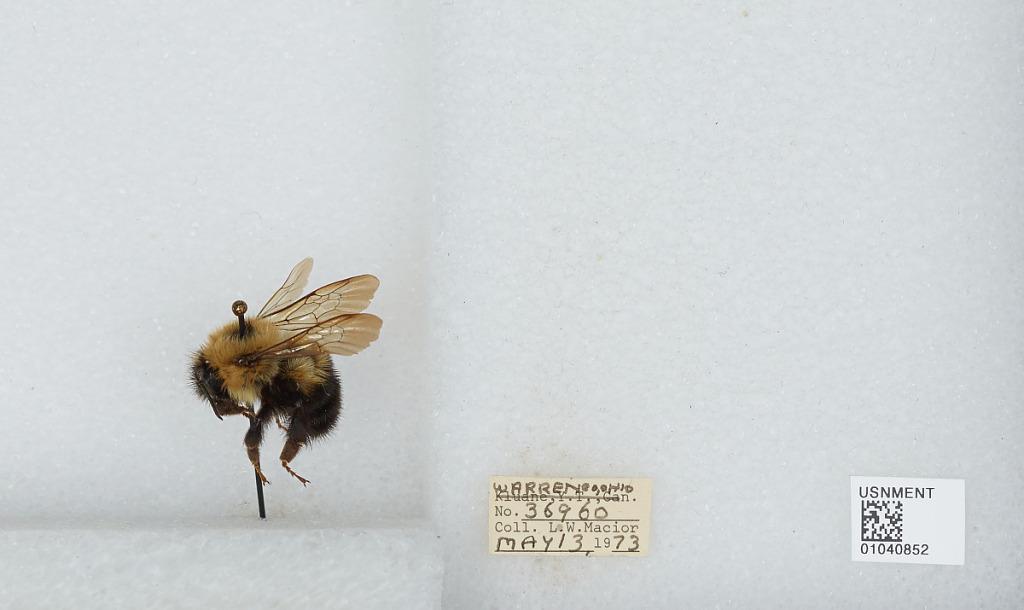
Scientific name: Bombus (Pyrobombus) vagans vagans Smith
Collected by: L. Macior
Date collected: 1973-5-13
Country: United States
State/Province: Ohio
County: Warren
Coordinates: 39.4242, -84.1856